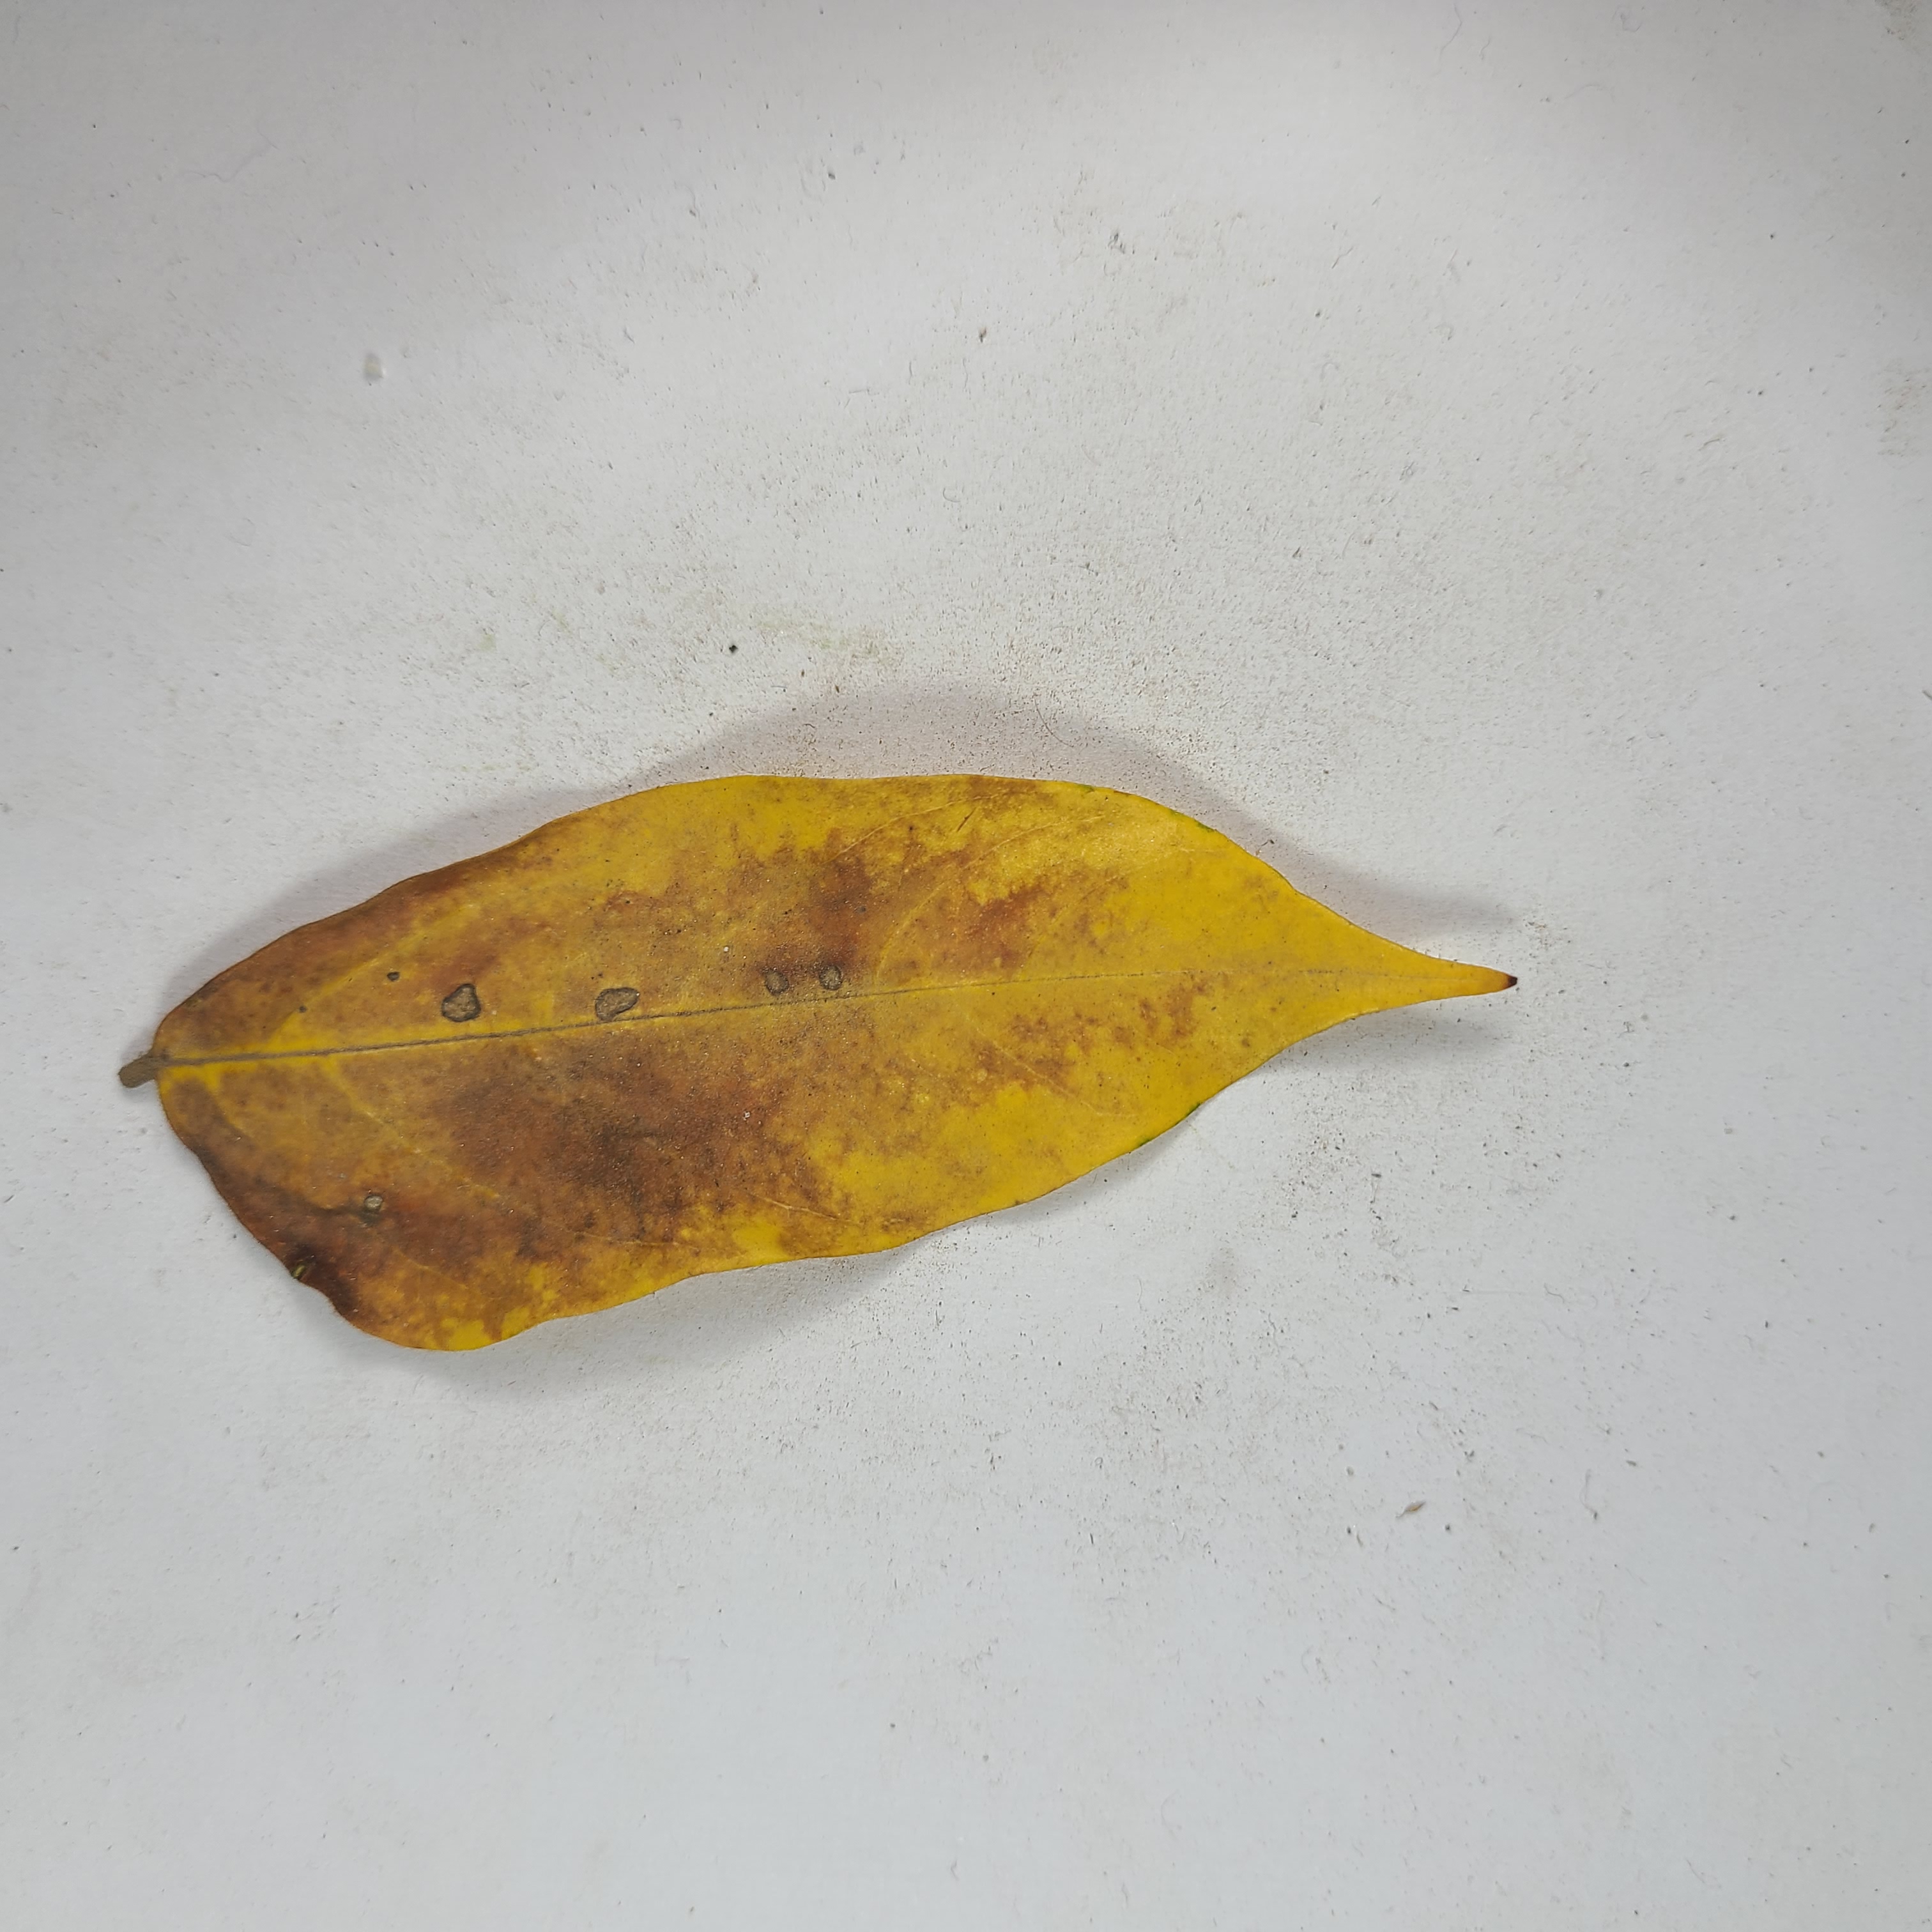
Label: Yellow Leaves